Martin Goodman (publisher)

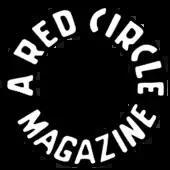
The Red Circle Magazine logo

Goodman, whose business strategy involved using several corporate names for various publishing ventures, sometimes attempted branding his line with the logo "Red Circle," which comics historian Les Daniels calls "a halfhearted attempt to establish an identity for what was usually described loosely as 'the Goodman group' ... a red disk surrounded by a black ring that bore the phrase 'A Red Circle Magazine.' But it appeared only intermittently, when someone remembered to put it on [a pulp magazine's] cover. Historian Jess Nevins, conversely, writes that, "Timely Publications [was how] Goodman's group [of companies] had become known; before this, it was known as 'Red Circle' because of the logo that Goodman had put on his pulp magazines. ... " The Grand Comics Database identifies 21 Goodman comic books from 1944 to 1959 with Red Circle, Inc. branding, and one 1948 comic under Red Circle Magazines Corp.